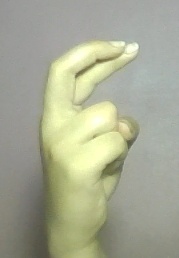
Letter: zay